Beau Dunn

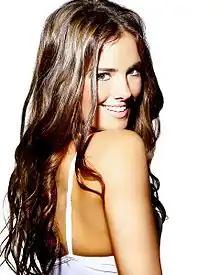
Beau Dunn

At 18, Dunn was signed to the Ford Modeling Agency. She has appeared in Vogue Italia, C Magazine, Angeleno Magazine, Beverly Hills Lifestyle Magazine and Genlux Magazine.